Facet theory

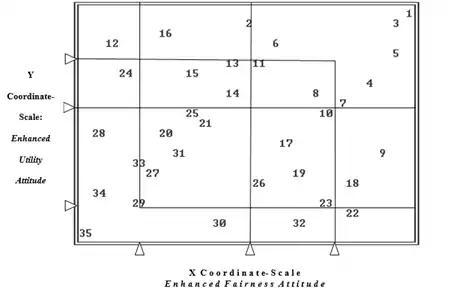
Figure 4. The Measurement of Distributive Justice Attitudes: Order-Preserving Map of Observed DJ Profiles Represented by their ID number

Given this POSAC solution, an attempt is made to interpret the two coordinates, "X" and "X", as two fundamental scales of the investigated phenomenon of evening TV watching by the investigated population. This is done by, first, interpreting the intervals (equivalence classes) within each coordinate, and then trying to conceptualize the derived meanings of the ordered intervals, in terms of a meaningful notion that may be attributed to the coordinate.